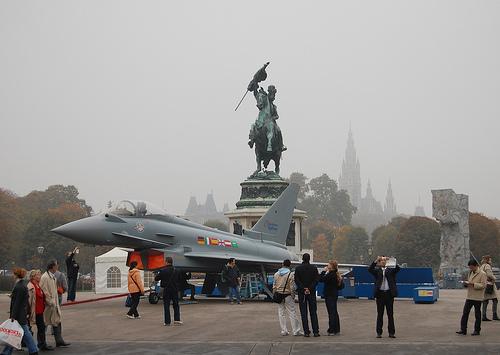
Weather: foggy or hazy